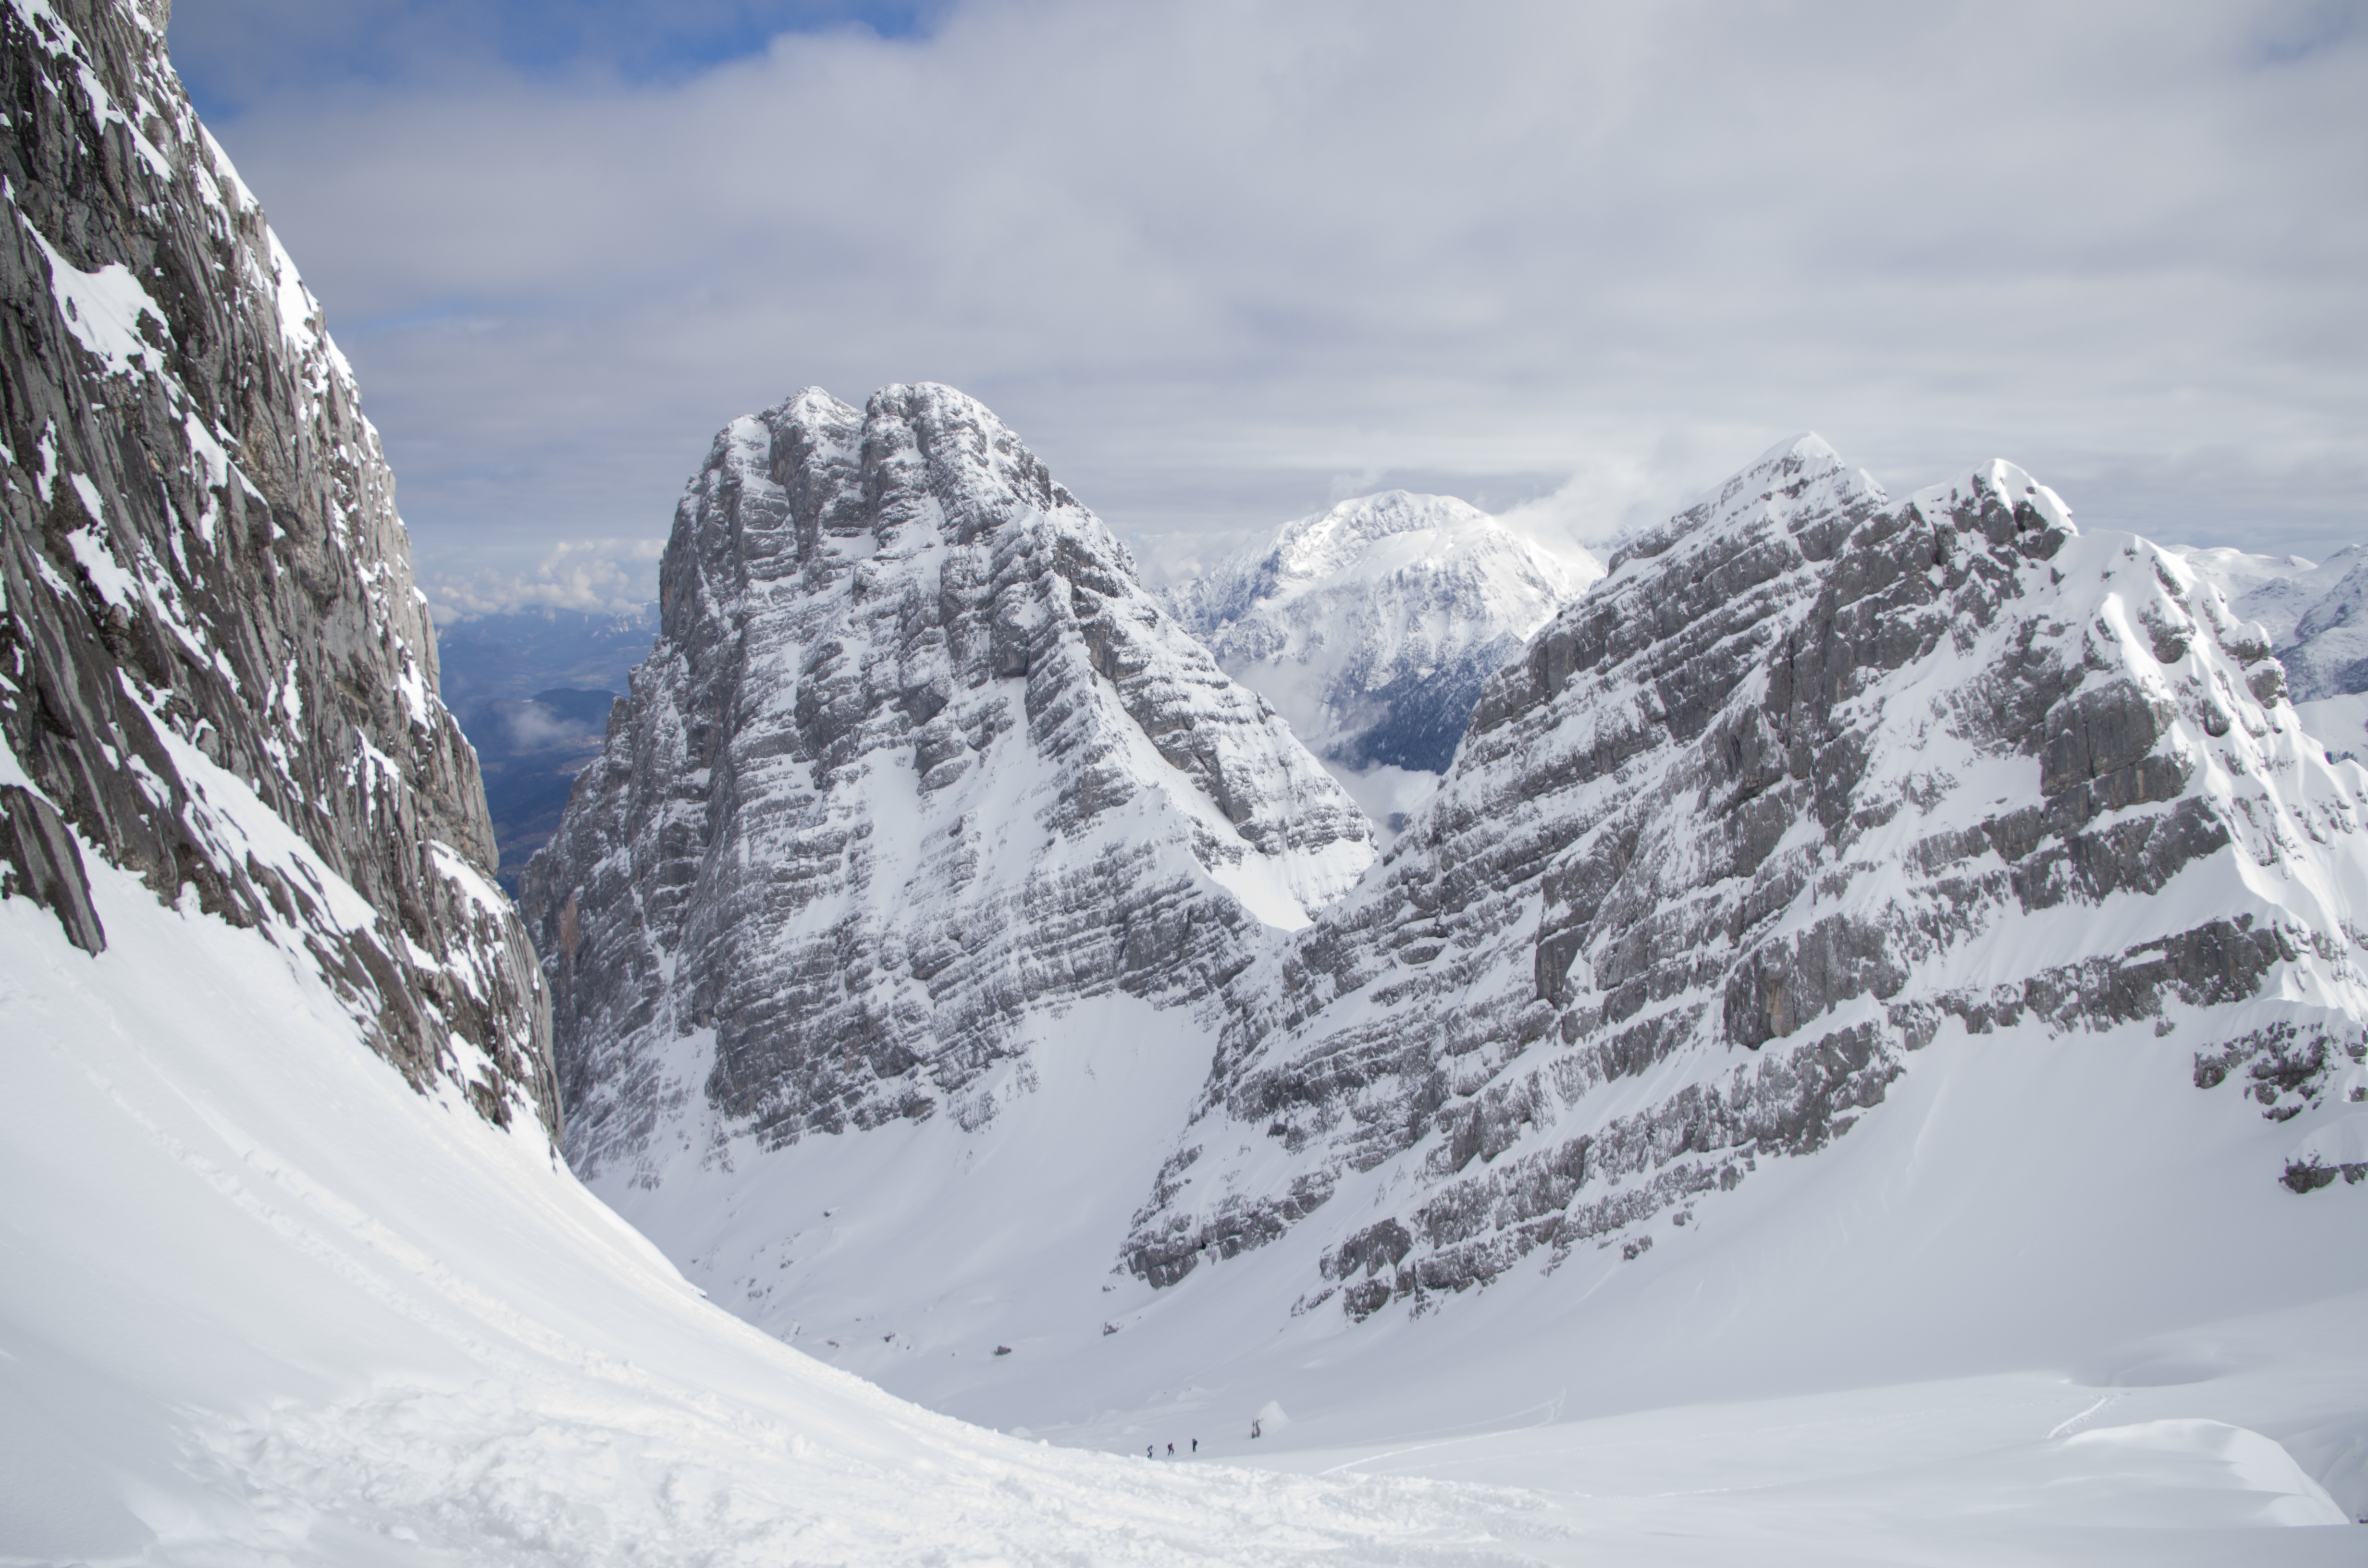
landscape, mountain, snow, winter, mountain range, weather, alpine, season, ridge, summit, winter sport, mountains, alps, ski, piste, landform, ski touring, ski mountaineering, ski equipment, mountainous landforms, geological phenomenon